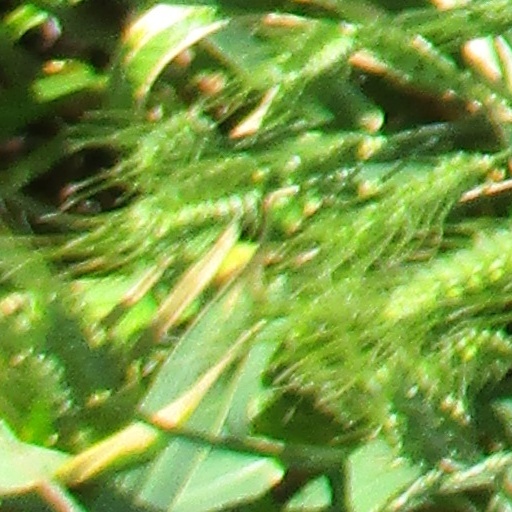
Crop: wheat